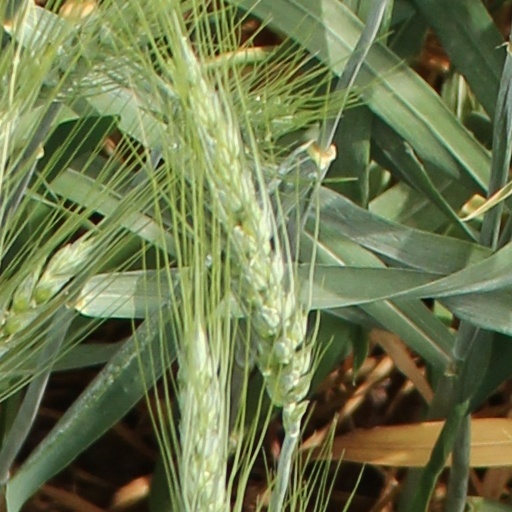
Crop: wheat